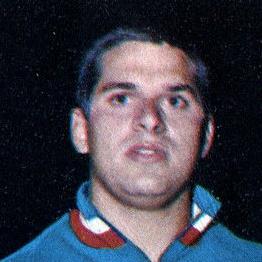
Age: 23